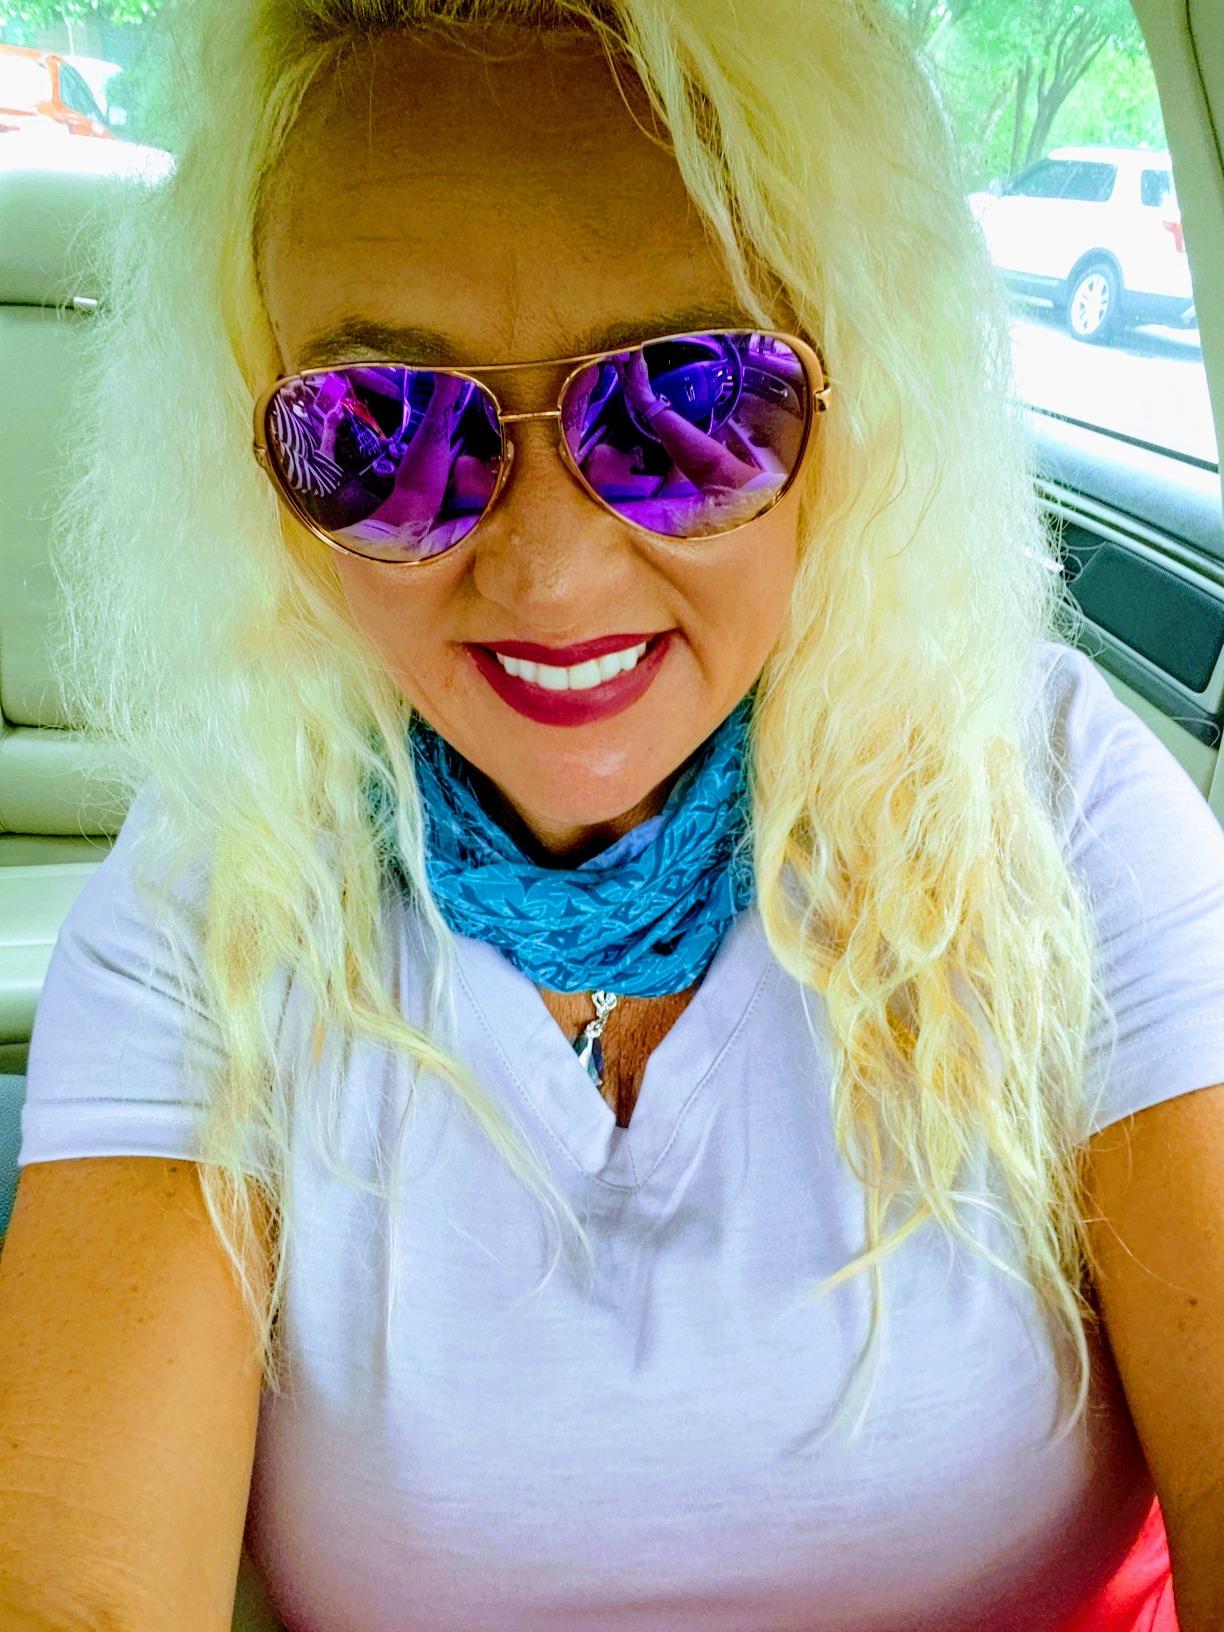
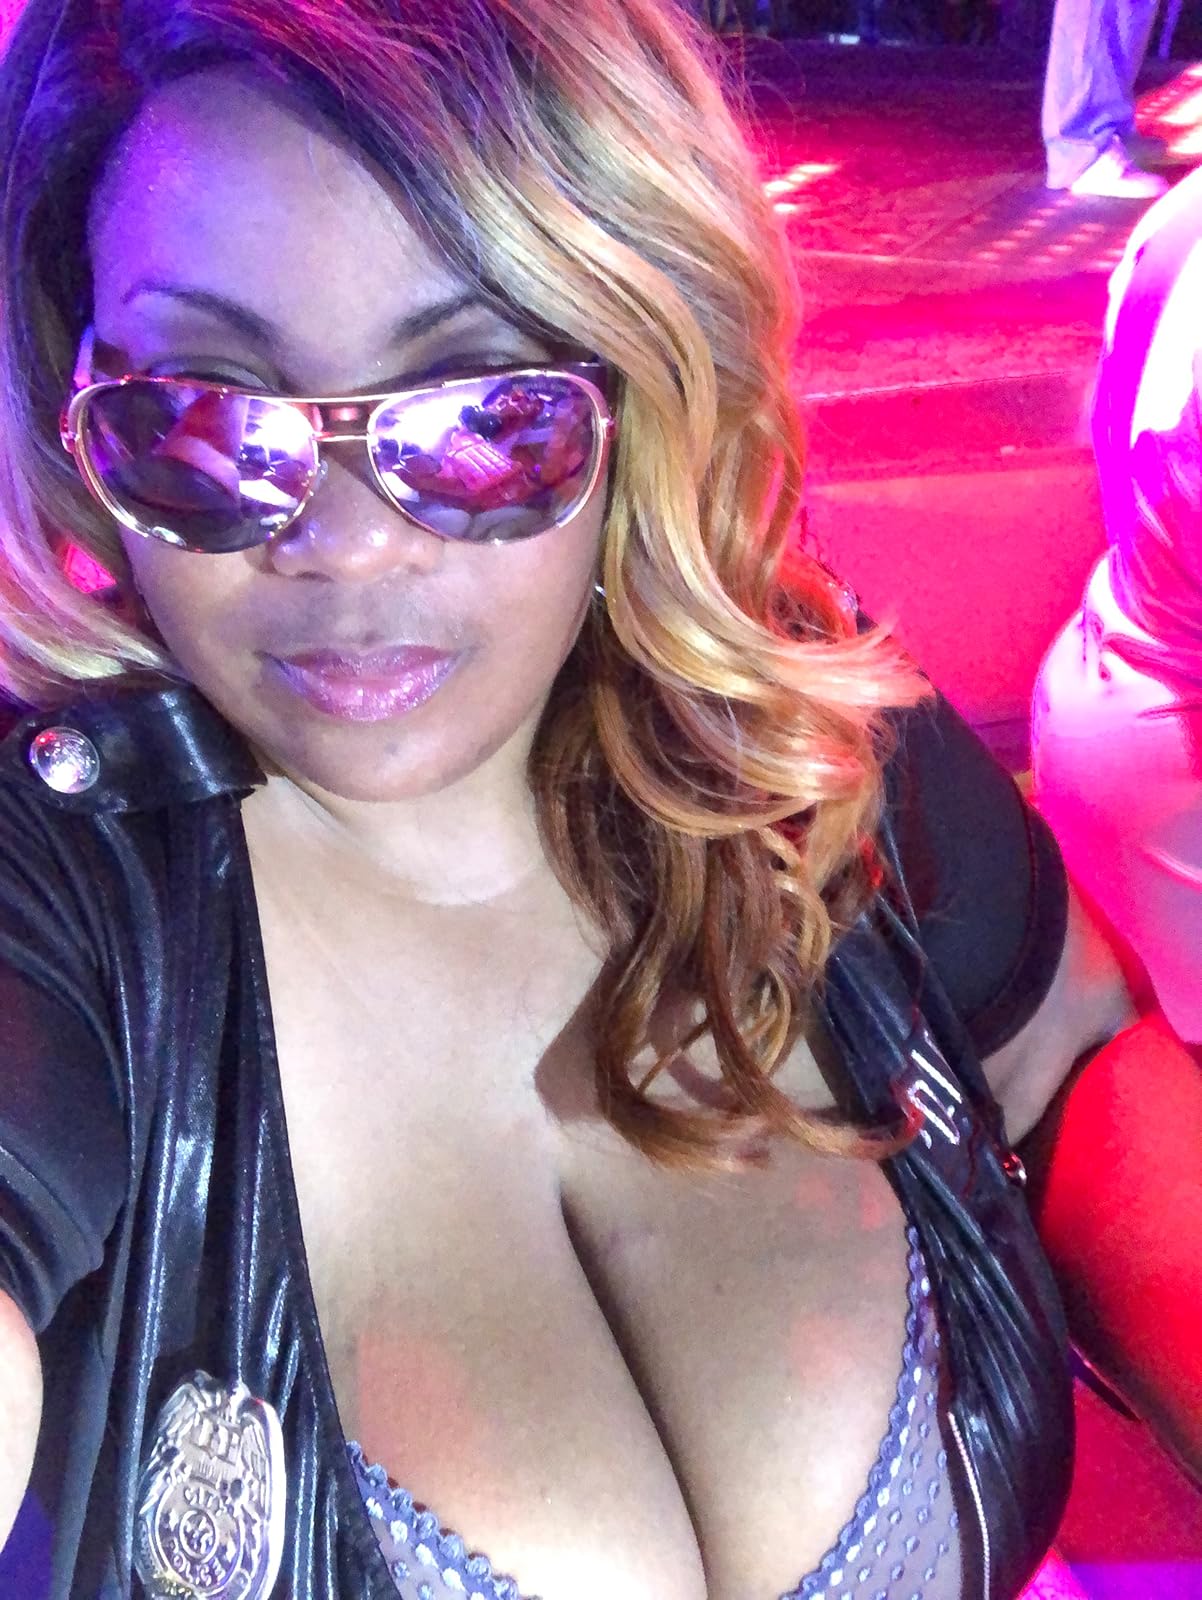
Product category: accessories_sunglasses
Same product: yes